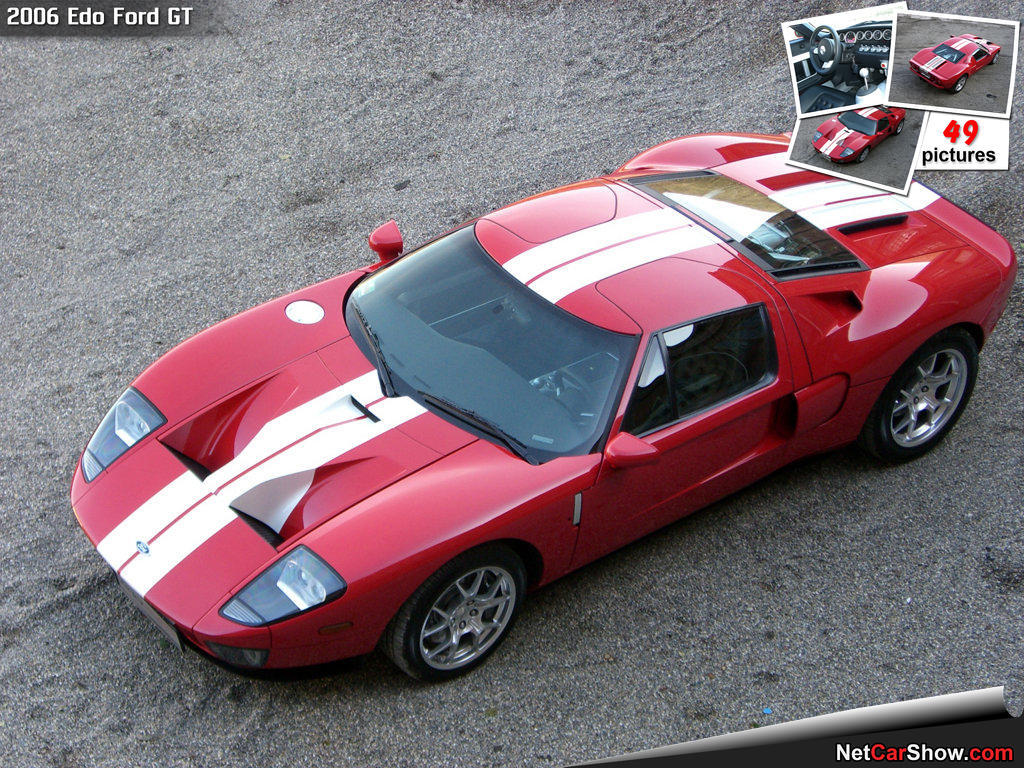
Car model: 2006 Ford GT Coupe